Trevor Ivory Ltd v Anderson

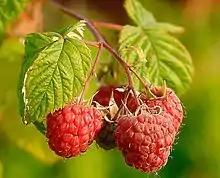
An orchard of raspberries had been killed by the negligent application of Roundup to a couch grass infestation.

In his judgement Cooke P restated the "elementary" law that "an incorporated company and any shareholder are separate legal entities, no matter that the shareholder may have absolute control."